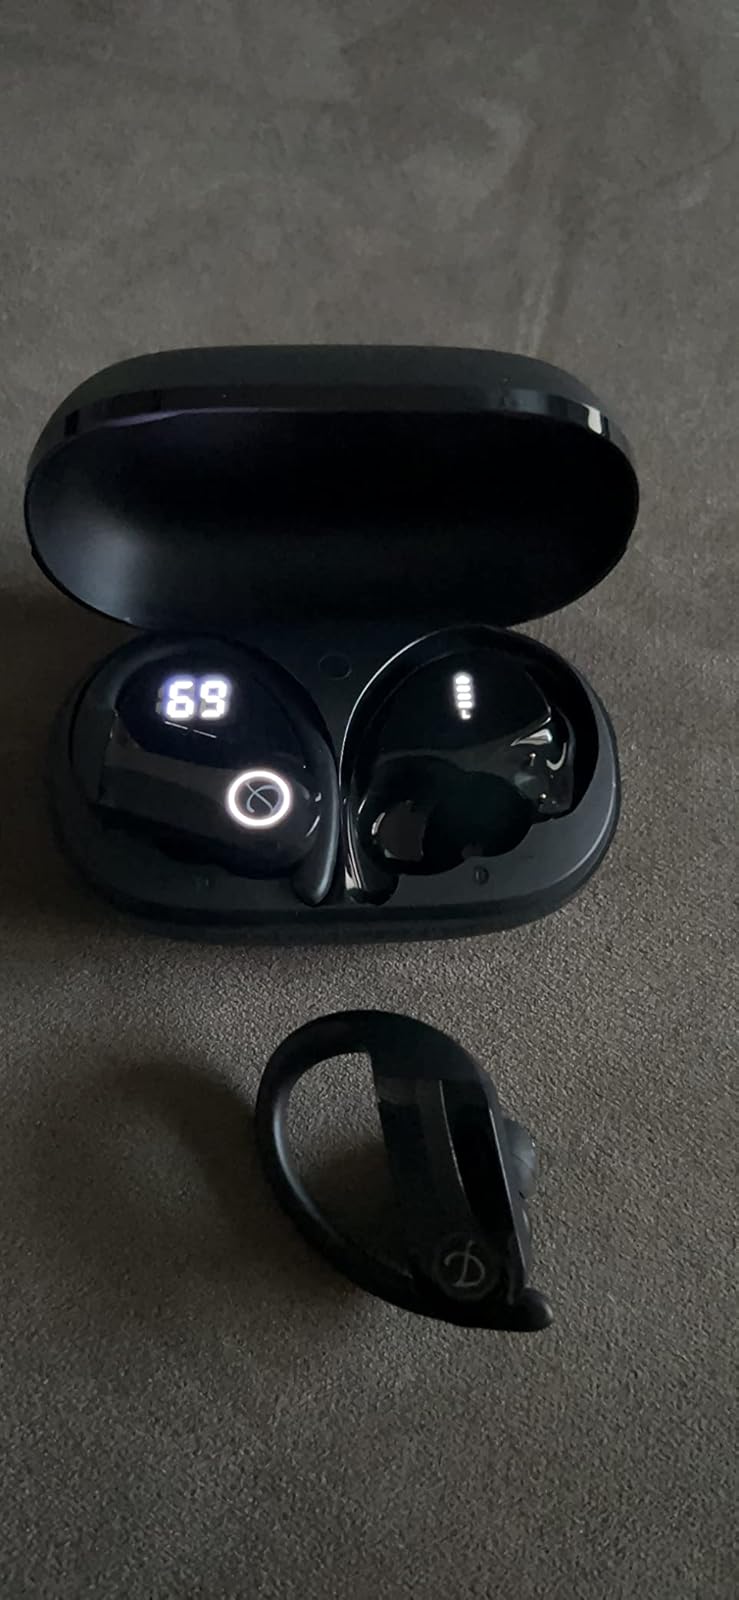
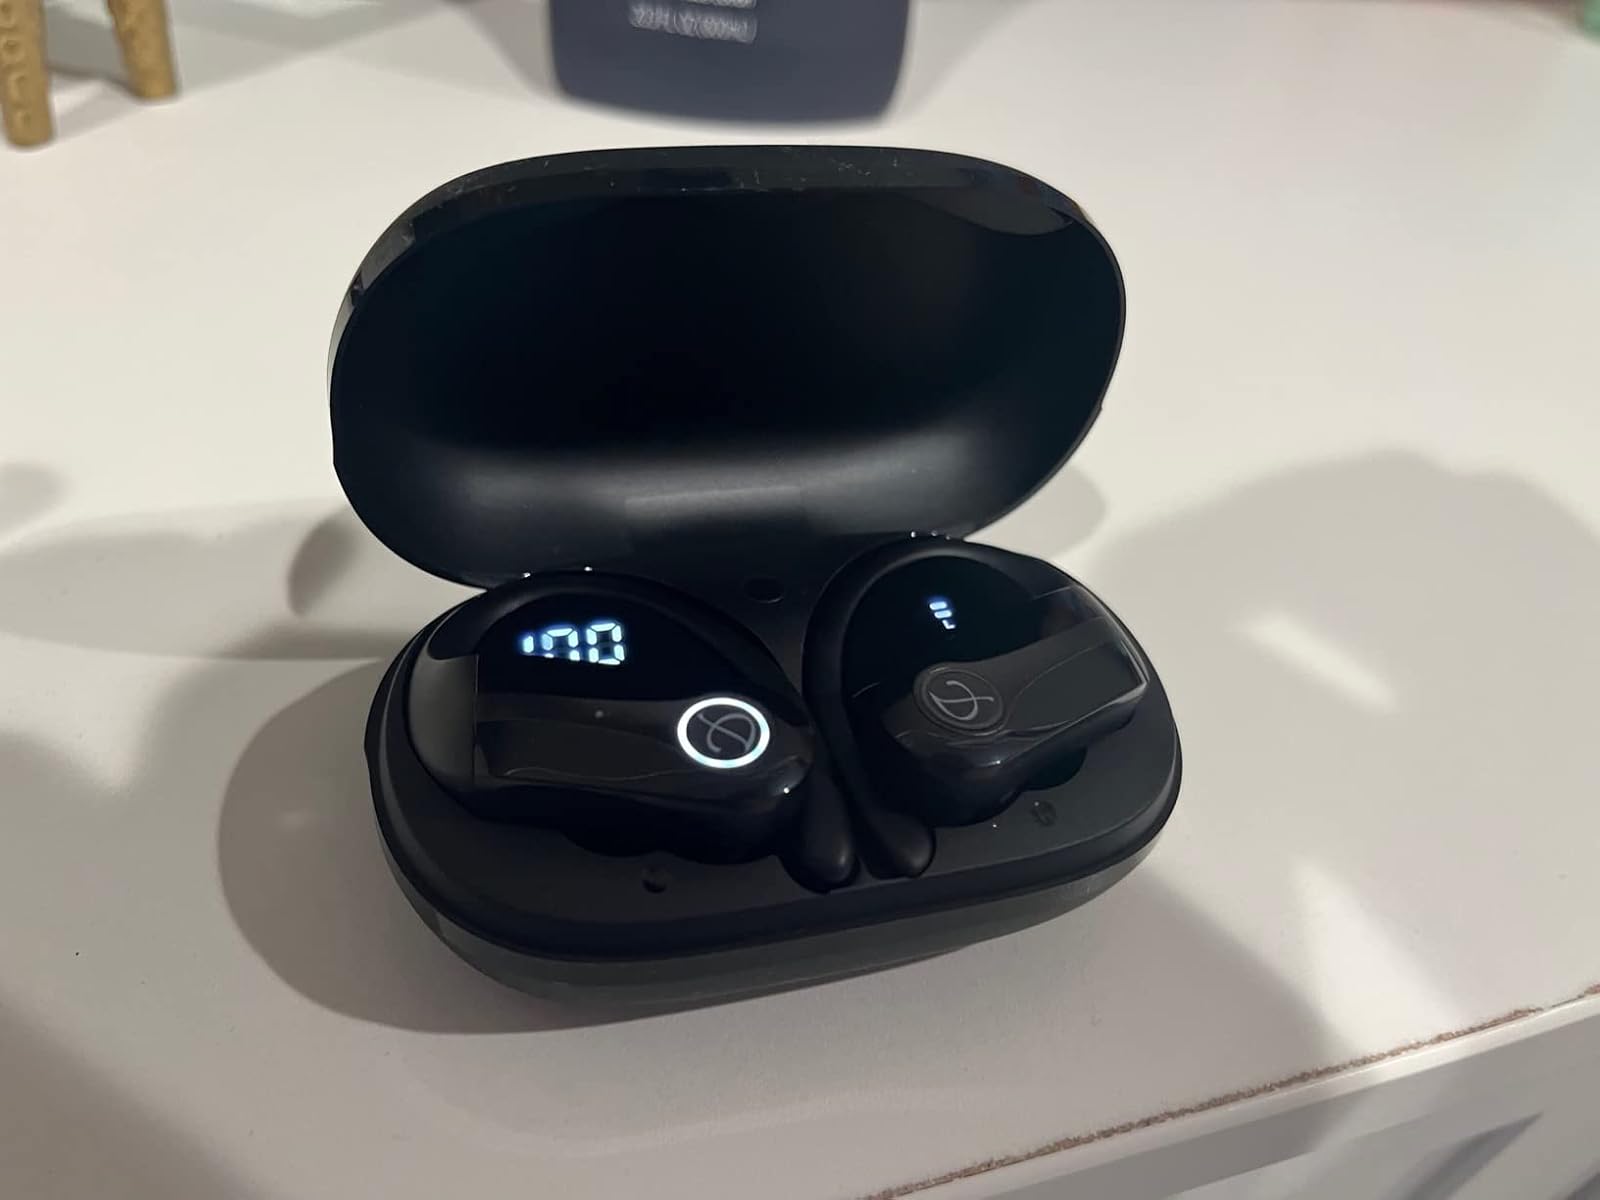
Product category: earbuds
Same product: yes